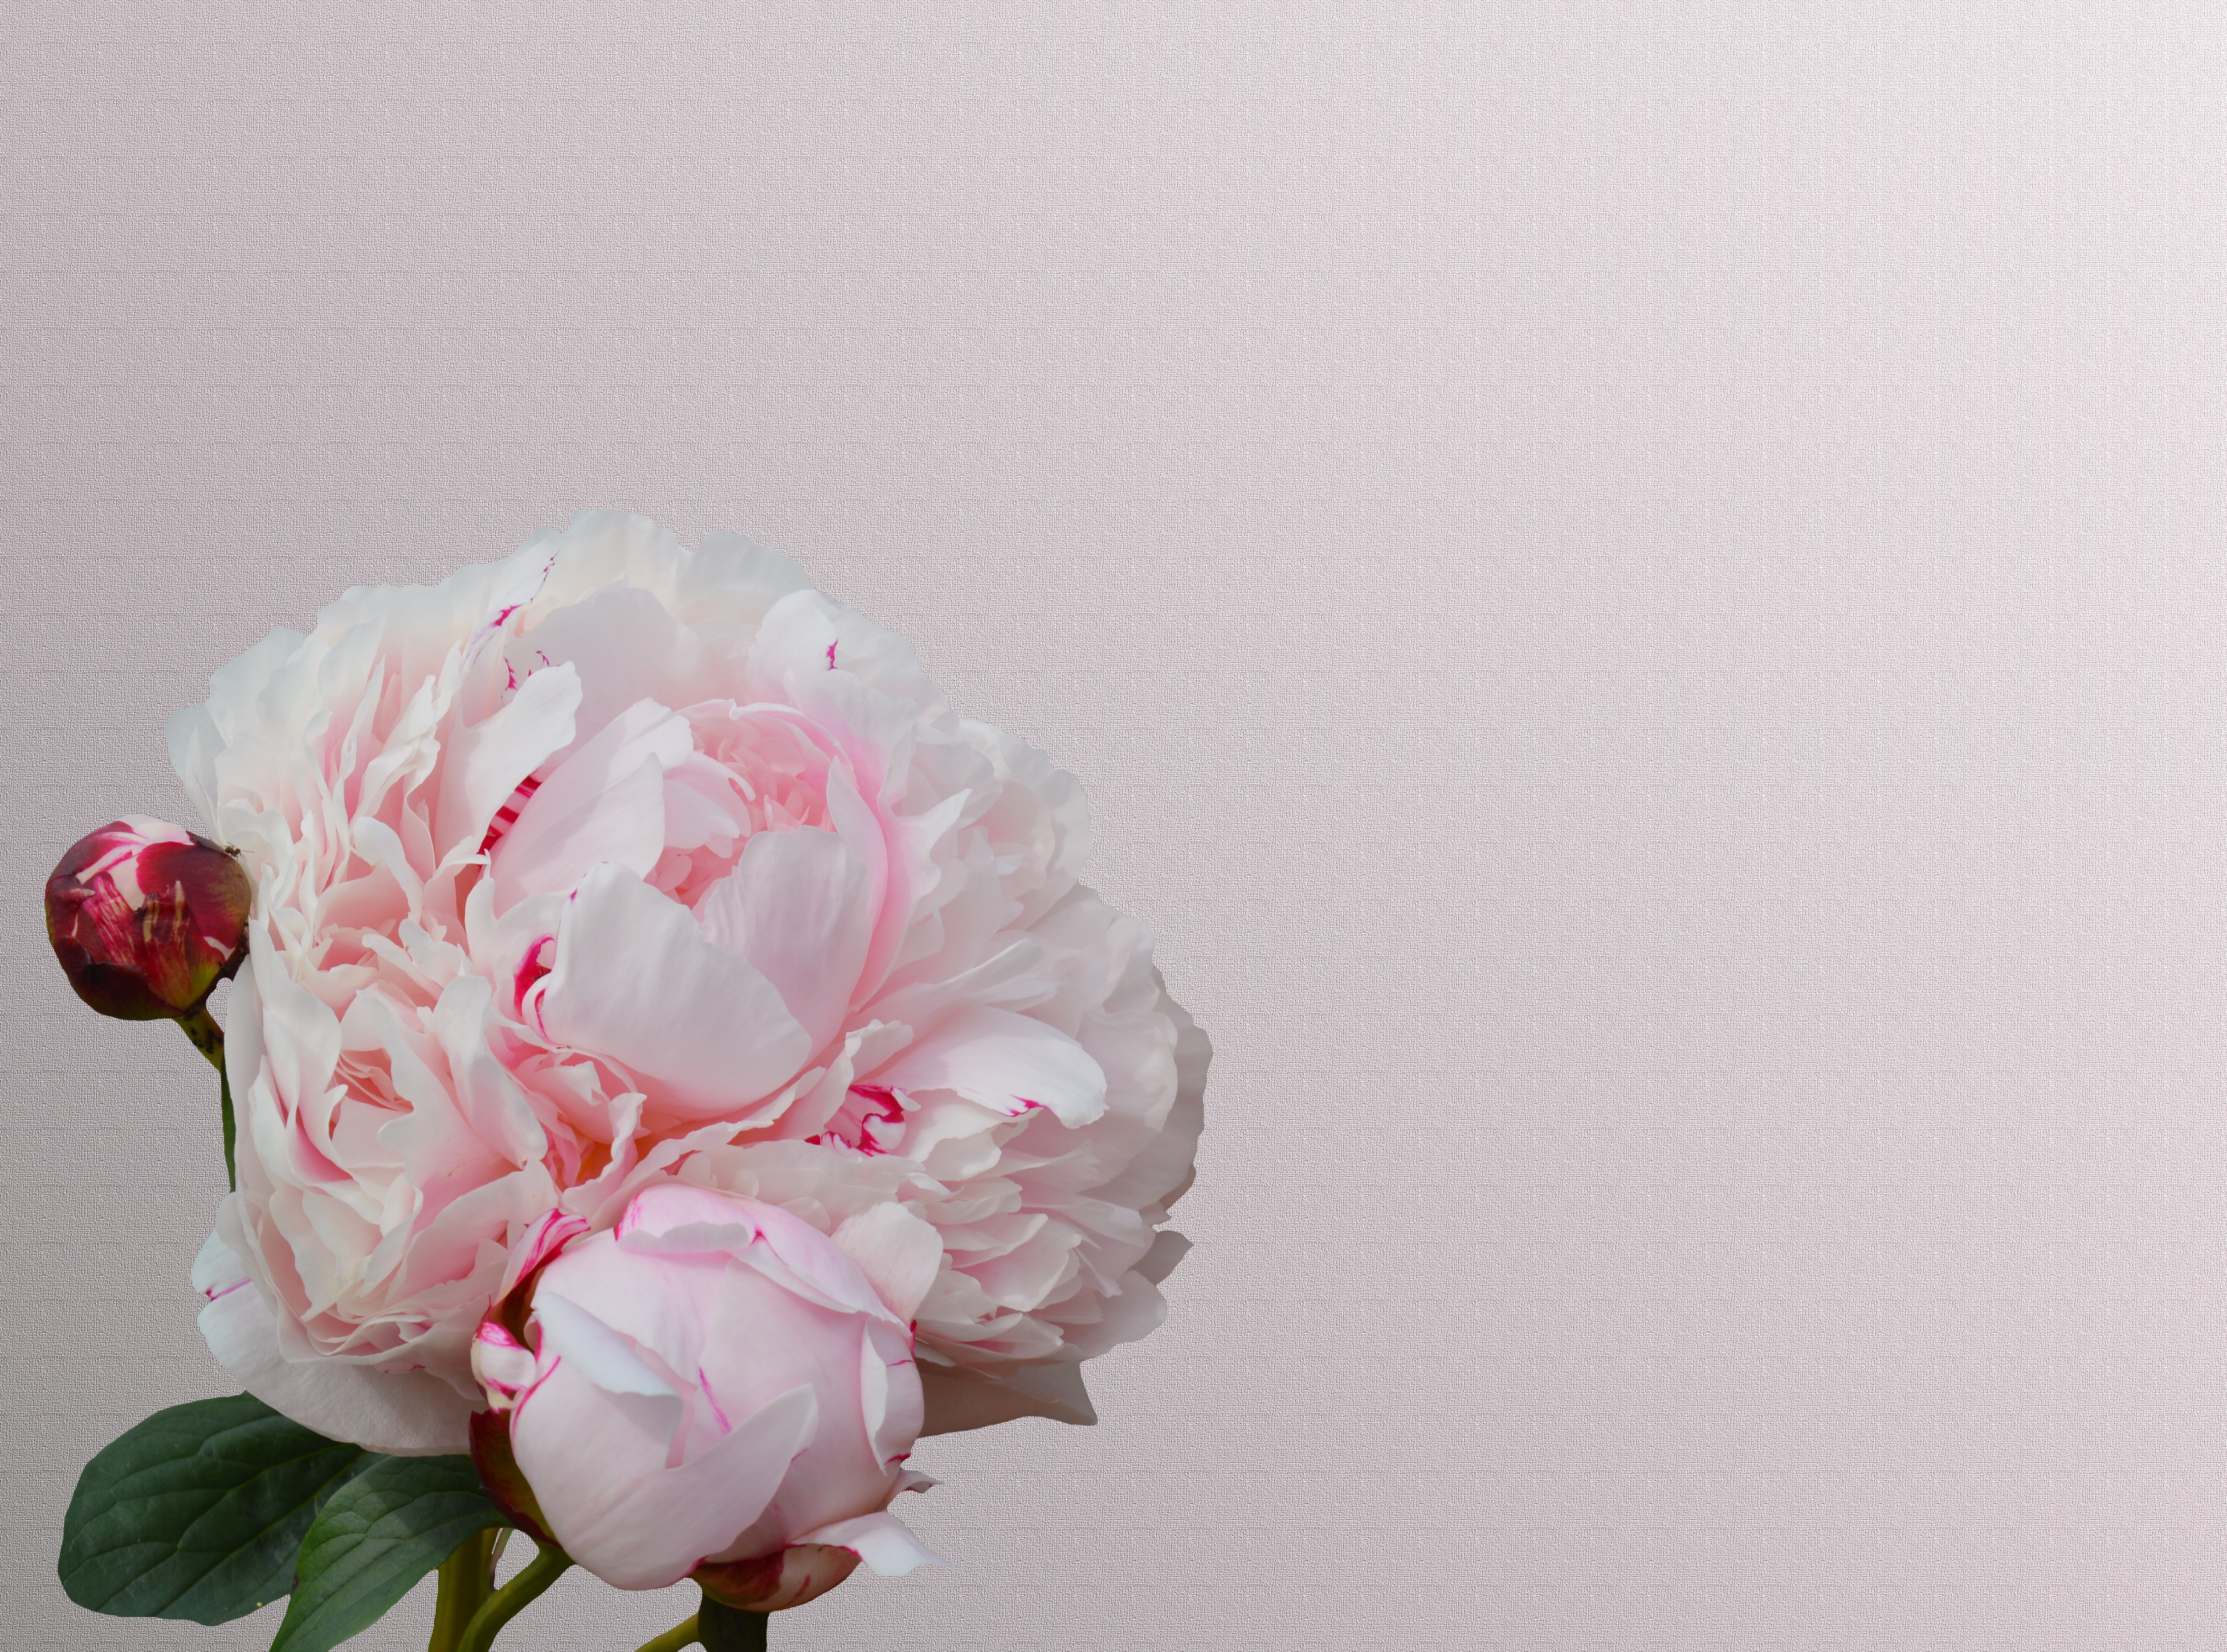
blossom, plant, white, flower, petal, bloom, pink, floristry, peony, paeonia, pink flower, flowering plant, flower bouquet, land plant